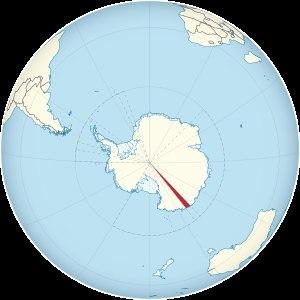
Les Terres australes et antarctiques françaises, abrégées par l'acronyme TAAF, constituent une collectivité sui generis située en outre-mer créé par une loi du 6 août 1955. Elles sont mentionnées dans l'article 72-3 de la Constitution française.
Cette liste commentée recense la mammalofaune de la Terre-Adélie. Elle répertorie les espèces de mammifères actuels de ce district des TAAF et celles qui ont été récemment classifiées comme éteintes. Cette liste comporte 17 espèces réparties en trois ordres et six familles, dont trois sont « en danger », deux sont « vulnérables » et trois ont des « données insuffisantes » pour être classées. À l'échelle française, par la liste rouge de l'UICN France, ces mammifères n'ont pas forcément les mêmes statuts que précédemment : quatre sont « non applicables ».